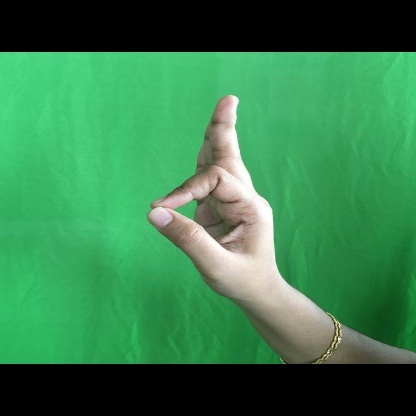
Mudra: Aralam